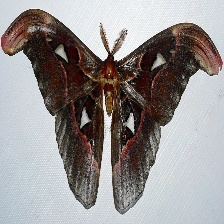
Species: ATLAS MOTH